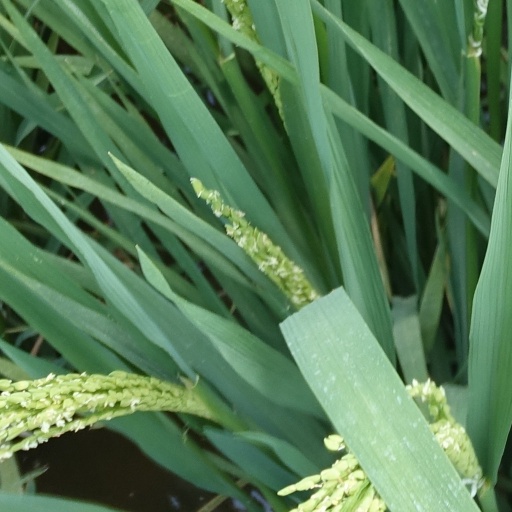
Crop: rice